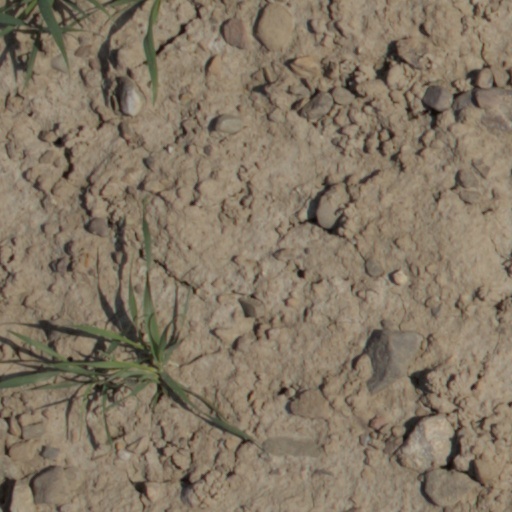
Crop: wheat